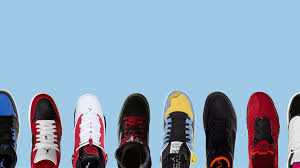
Label: Sneaker